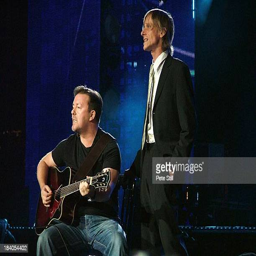
comedian and actor perform on stage